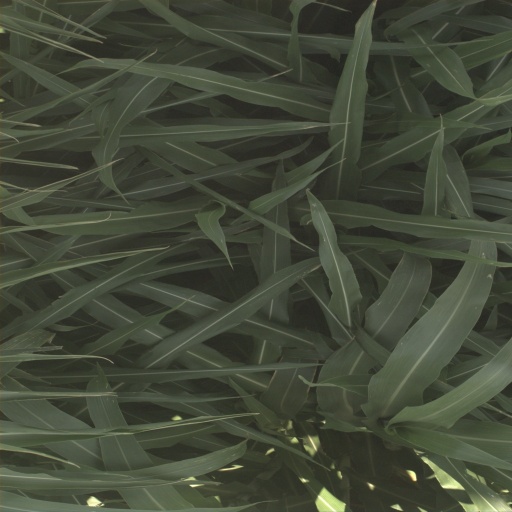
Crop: sorghum